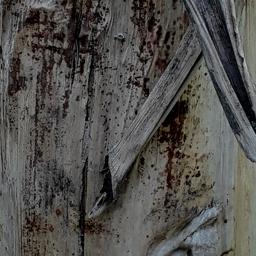
Label: PSEUDOSTEM WEEVIL